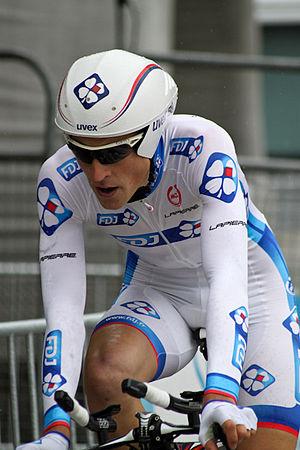
Prologue du Critérium du Dauphiné 2011, Saint Jean de Maurienne